History Council of Western Australia

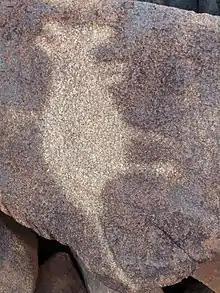
Aboriginal rock art from the Burrup Peninsula

In 2004 the council was successful in lobbying for a history prize to be included as an award in the Western Australian Premier's Book Awards. This resulted in the addition of the Western Australian History category, which included in the award a $7,500 cash prize, increased to $10,000 in 2008, sponsored by the Department of Culture and the Arts. The History prize was awarded to works of Western Australian historical literature that were found to have made a "major contribution to the understanding of Western Australia's past". This category was included in the WA Premier's Book Awards from 2004 to 2016, though the council has since campaigned unsuccessfully for the history awards to be included again.